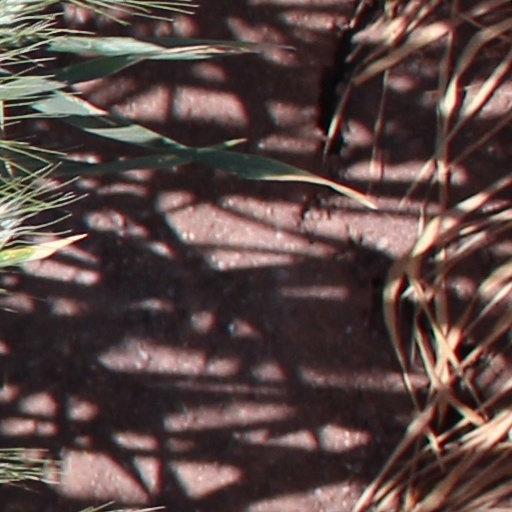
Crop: wheat